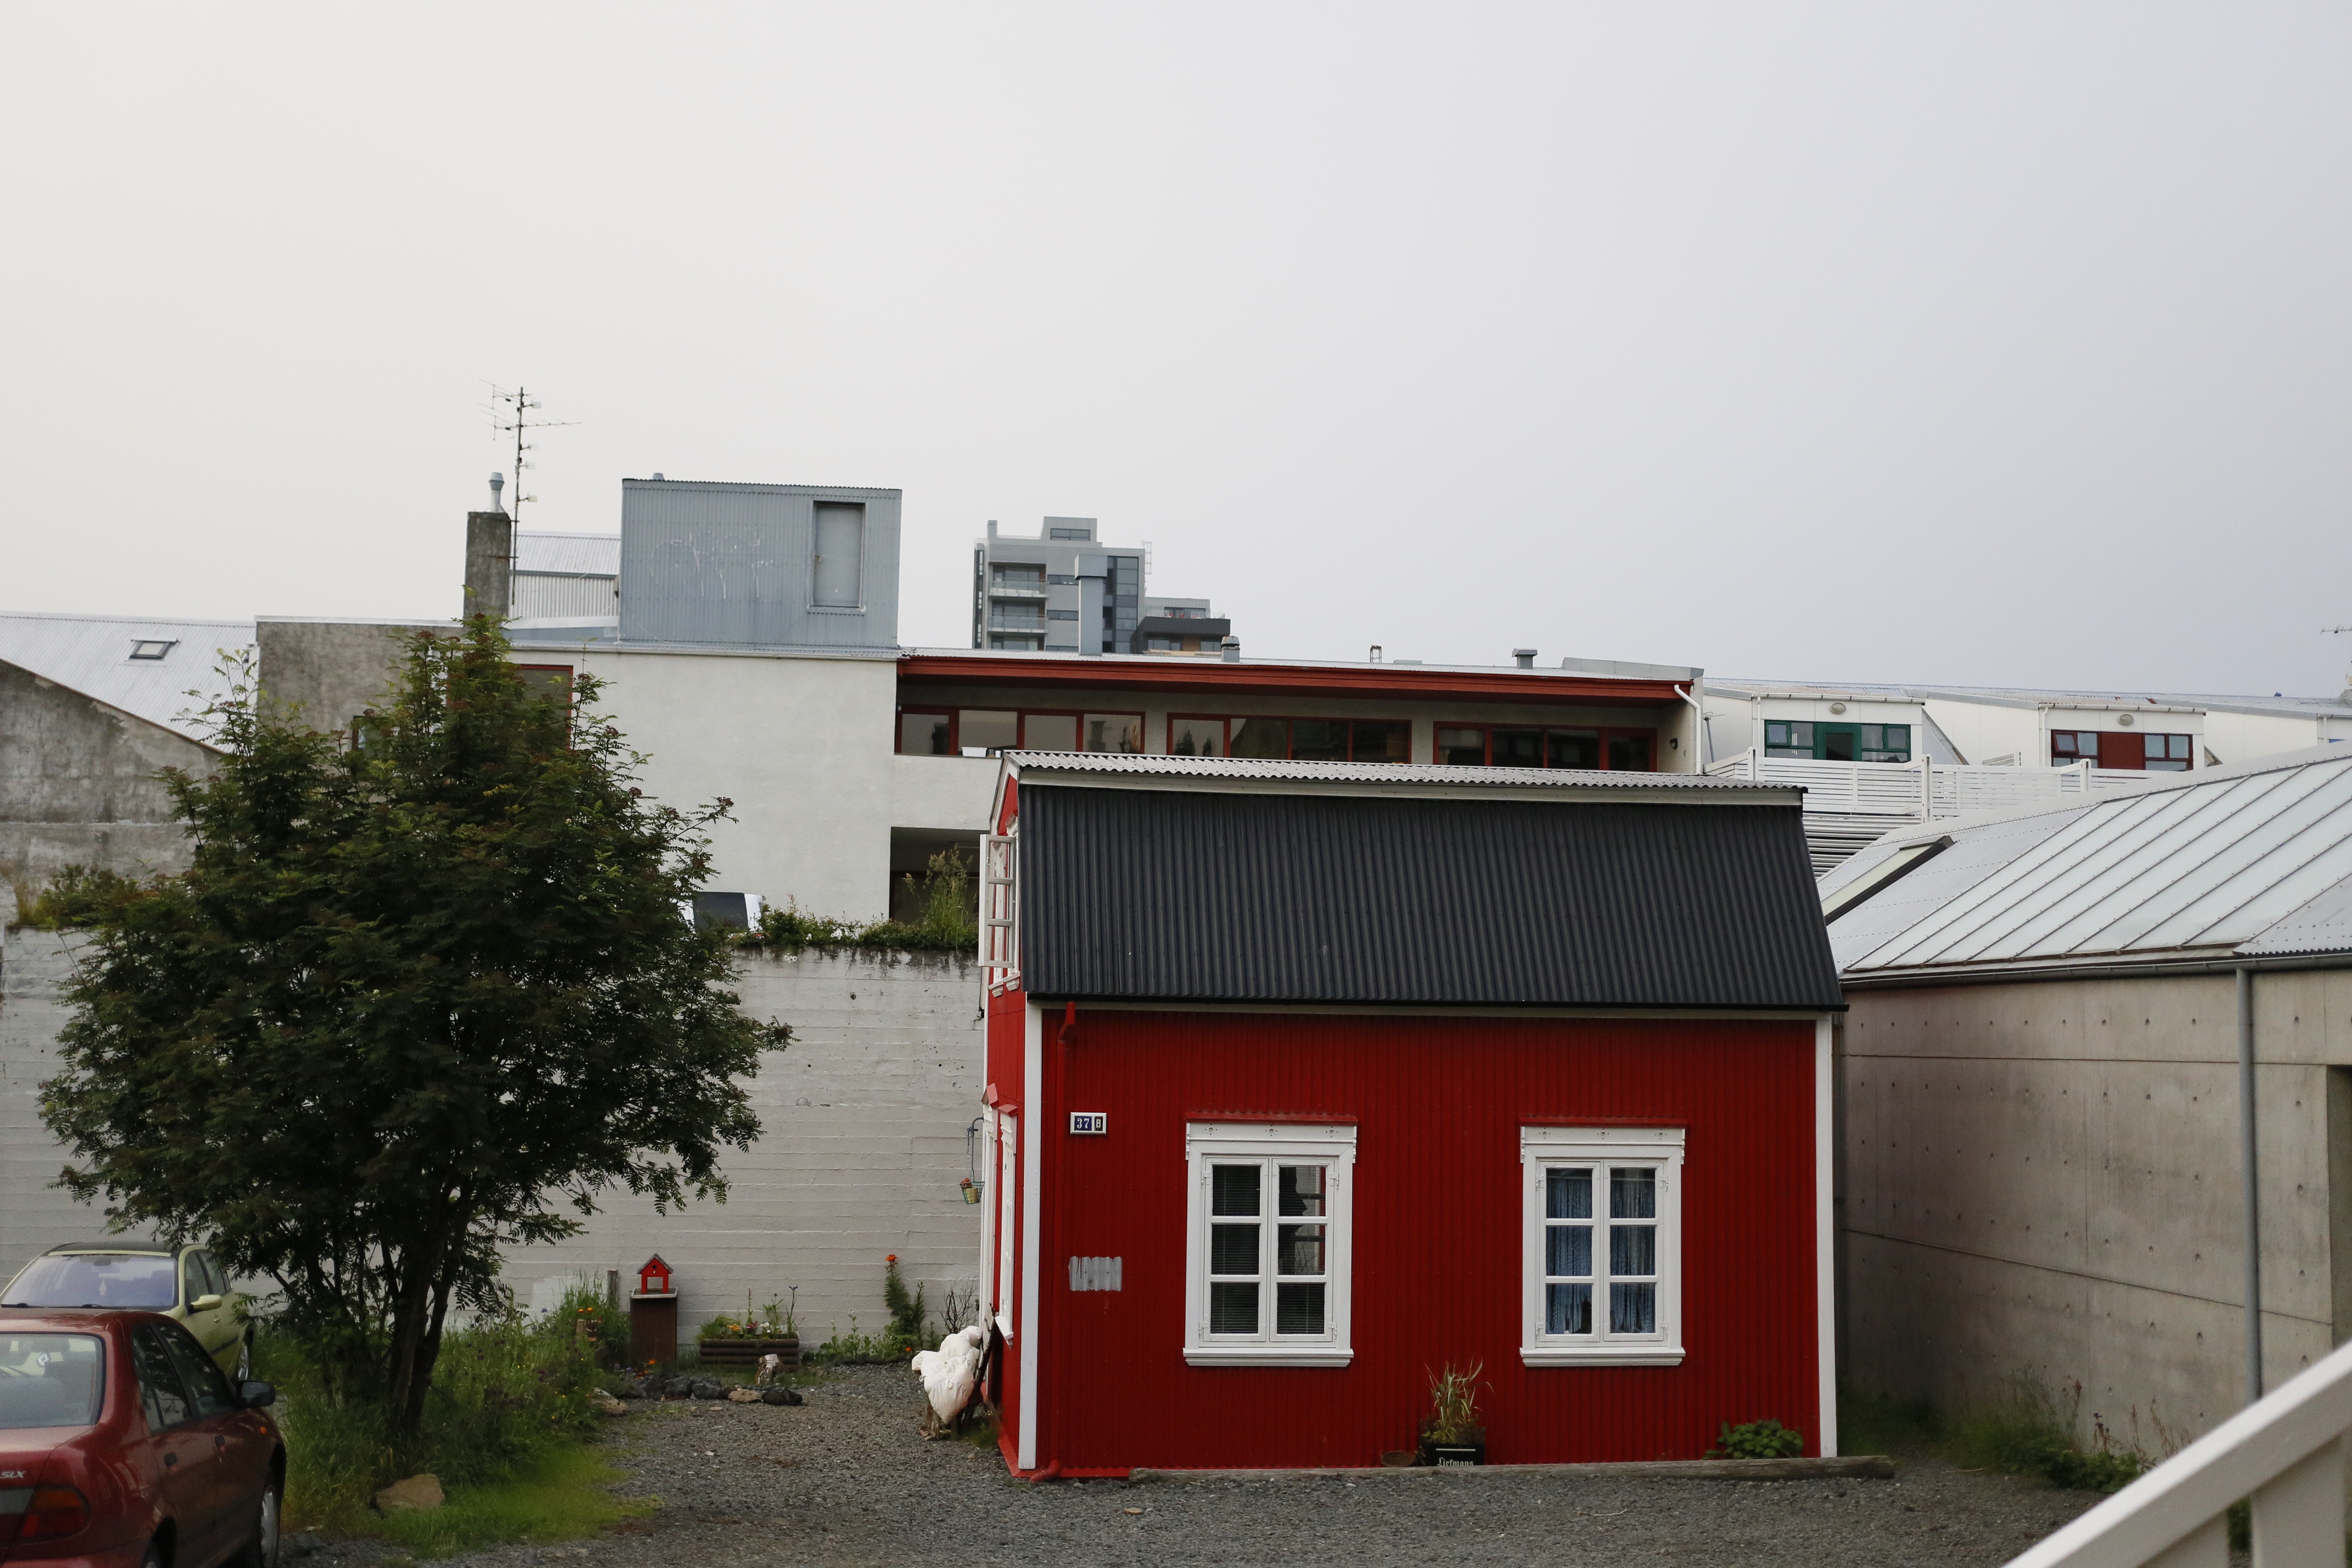
architecture, house, home, transport, facade, iceland, the city centre, rejkjavik, little red cottage